Always a Bridesmaid (2019 film)

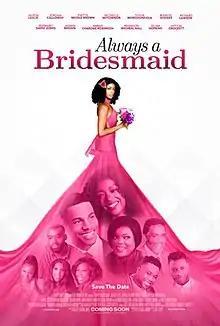
Film poster

Always a Bridesmaid is a 2019 American romantic comedy film directed by Trey Haley and starring Javicia Leslie, Jordan Calloway, Yvette Nicole Brown, Michelle Mitchenor, Richard Lawson, Brandon Micheal Hall, Telma Hopkins and Affion Crockett.